Assassination of Shinzo Abe

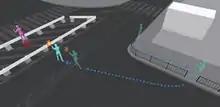
Positions of Abe (purple) and Yamagami (blue) at the time of the shooting. Abe's security detail and other individuals are not shown. Not drawn to scale.

While Abe was delivering his speech, the perpetrator, Tetsuya Yamagami, was able to approach within several metres, despite the presence of security. At around 11:30 am, when Abe said, , he was shot at from behind with a homemade gun resembling a sawed-off, double-barreled shotgun capable of firing six pellets at a time. The first shot missed and prompted Abe to turn around, at which point a second shot was fired, hitting Abe in the neck and chest area. Abe then took a few steps forward, fell to his knees, and collapsed. Abe's security detained the suspect, who did not resist. According to security guards stationed during the assassination, the sound of the gunshot was very different from that of a conventional firearm, reminiscent of fireworks or tire blowout. This may explain the delay of response from Abe's bodyguards after the first round of gunshot.